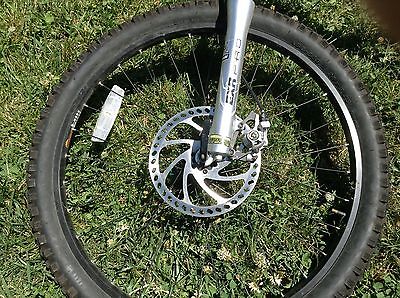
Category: bicycle